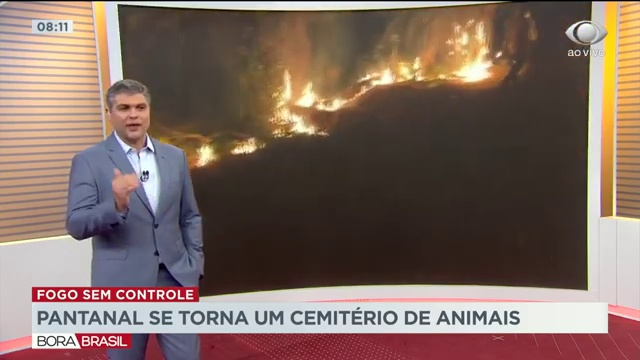
Fire: yes
Smoke: no